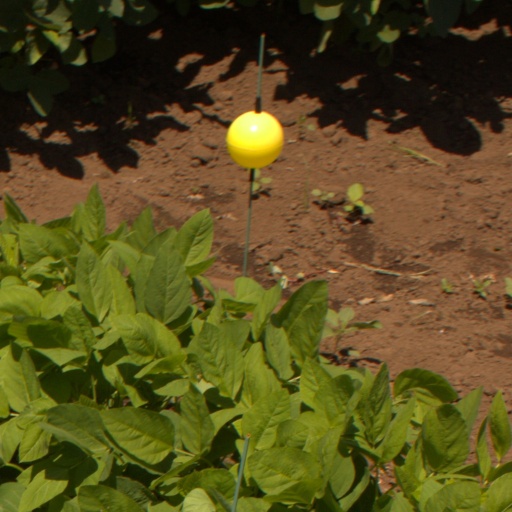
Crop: soybean